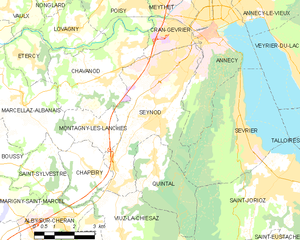
Carte des communes françaises Seynod